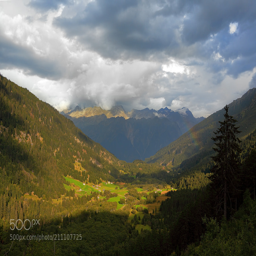
blade of light on the valley